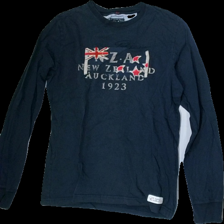
View: front
Type: Sweater
Category: Men
Brand: Not in the list
Colors: Blue
Material: 100%cotton
Pattern: Logo print
Cut: Regular, C-collar
Size: S
Season: Autumn
Stains: Minor
Smell: Minor
Holes: Minor
Damage: 5
Price range: <50
Recommended usage: Export